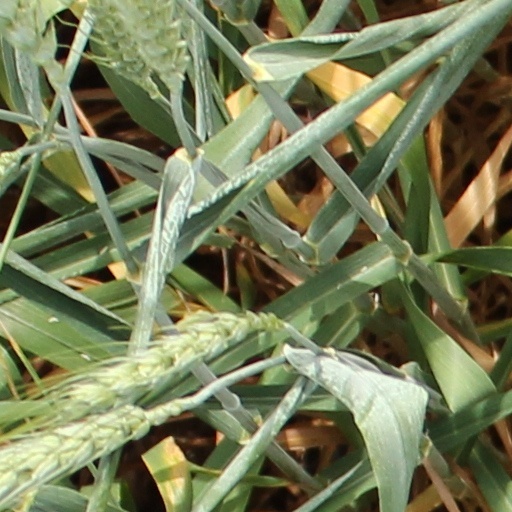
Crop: wheat